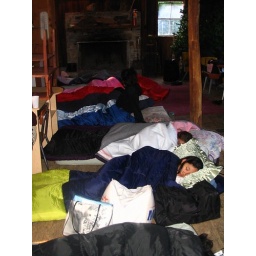
White water Trip 2006, sleeping over @ BoonsboroWhite water Trip 2006, sleeping over @ Boonsboro